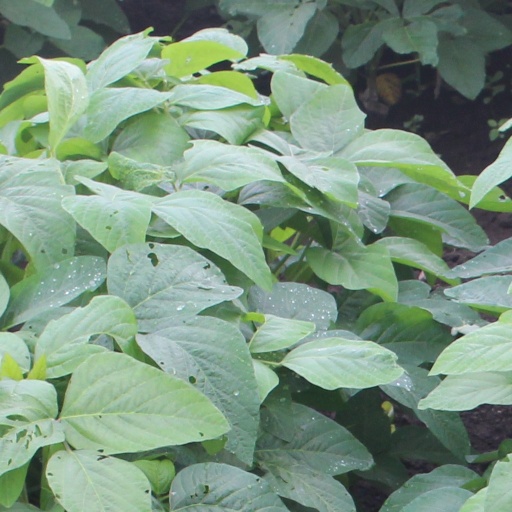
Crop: soybean